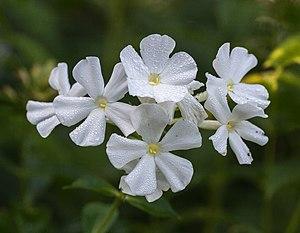
Le Phlox paniculé, aussi appelé phlox des jardins ou phlox vivace, est une plante à fleurs appartenant à la famille des Polemoniaceae et originaire de l'est des États-Unis.